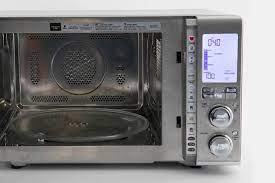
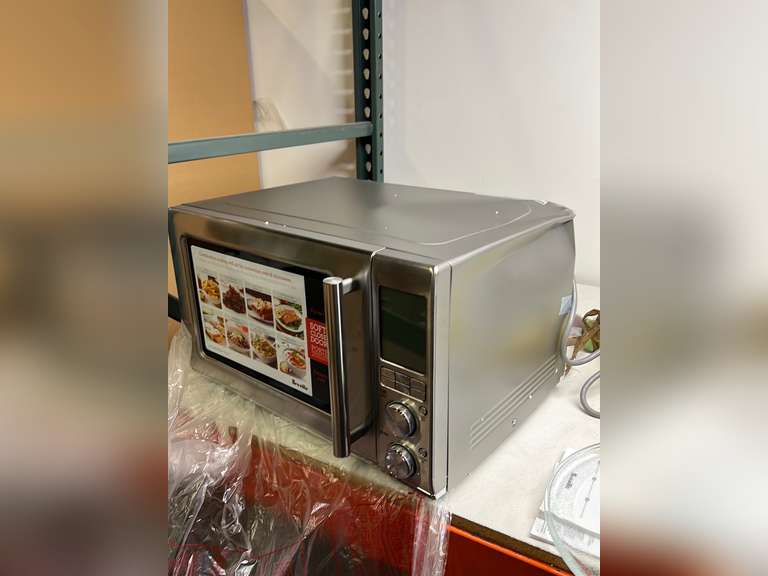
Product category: misc
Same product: yes